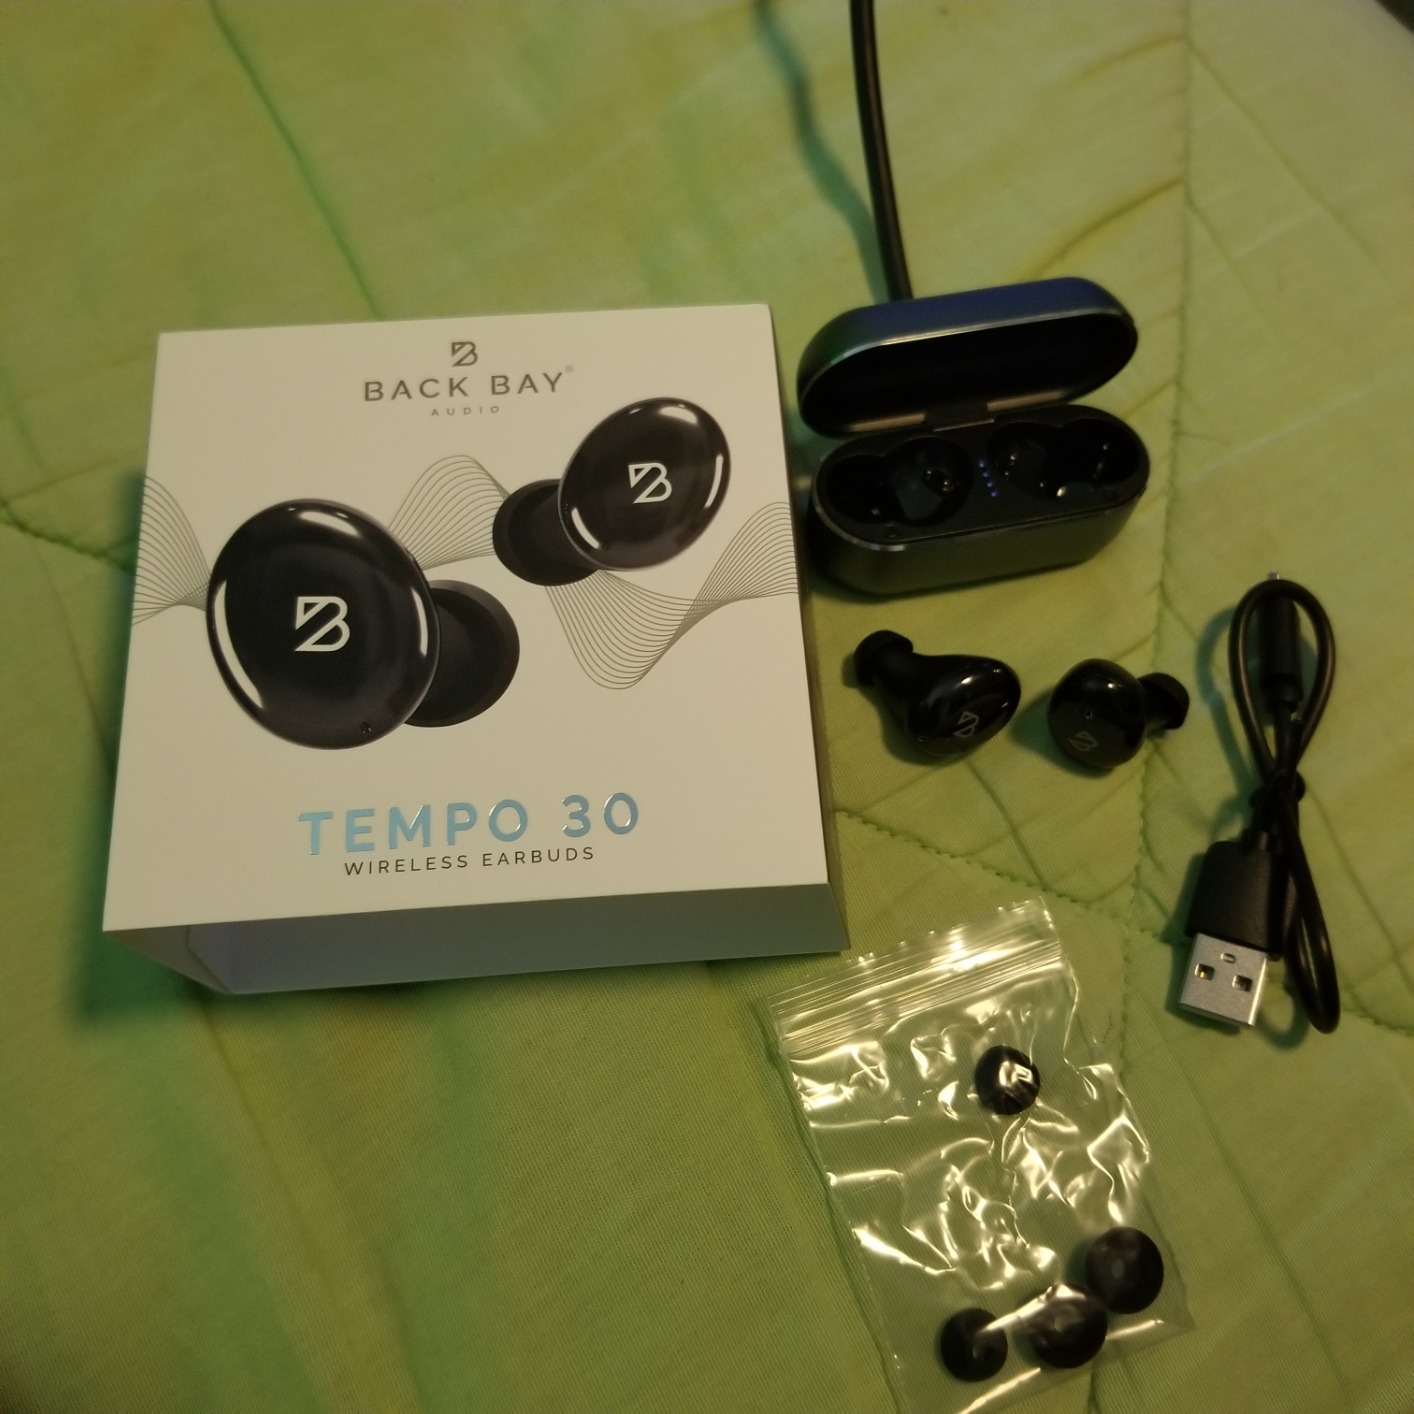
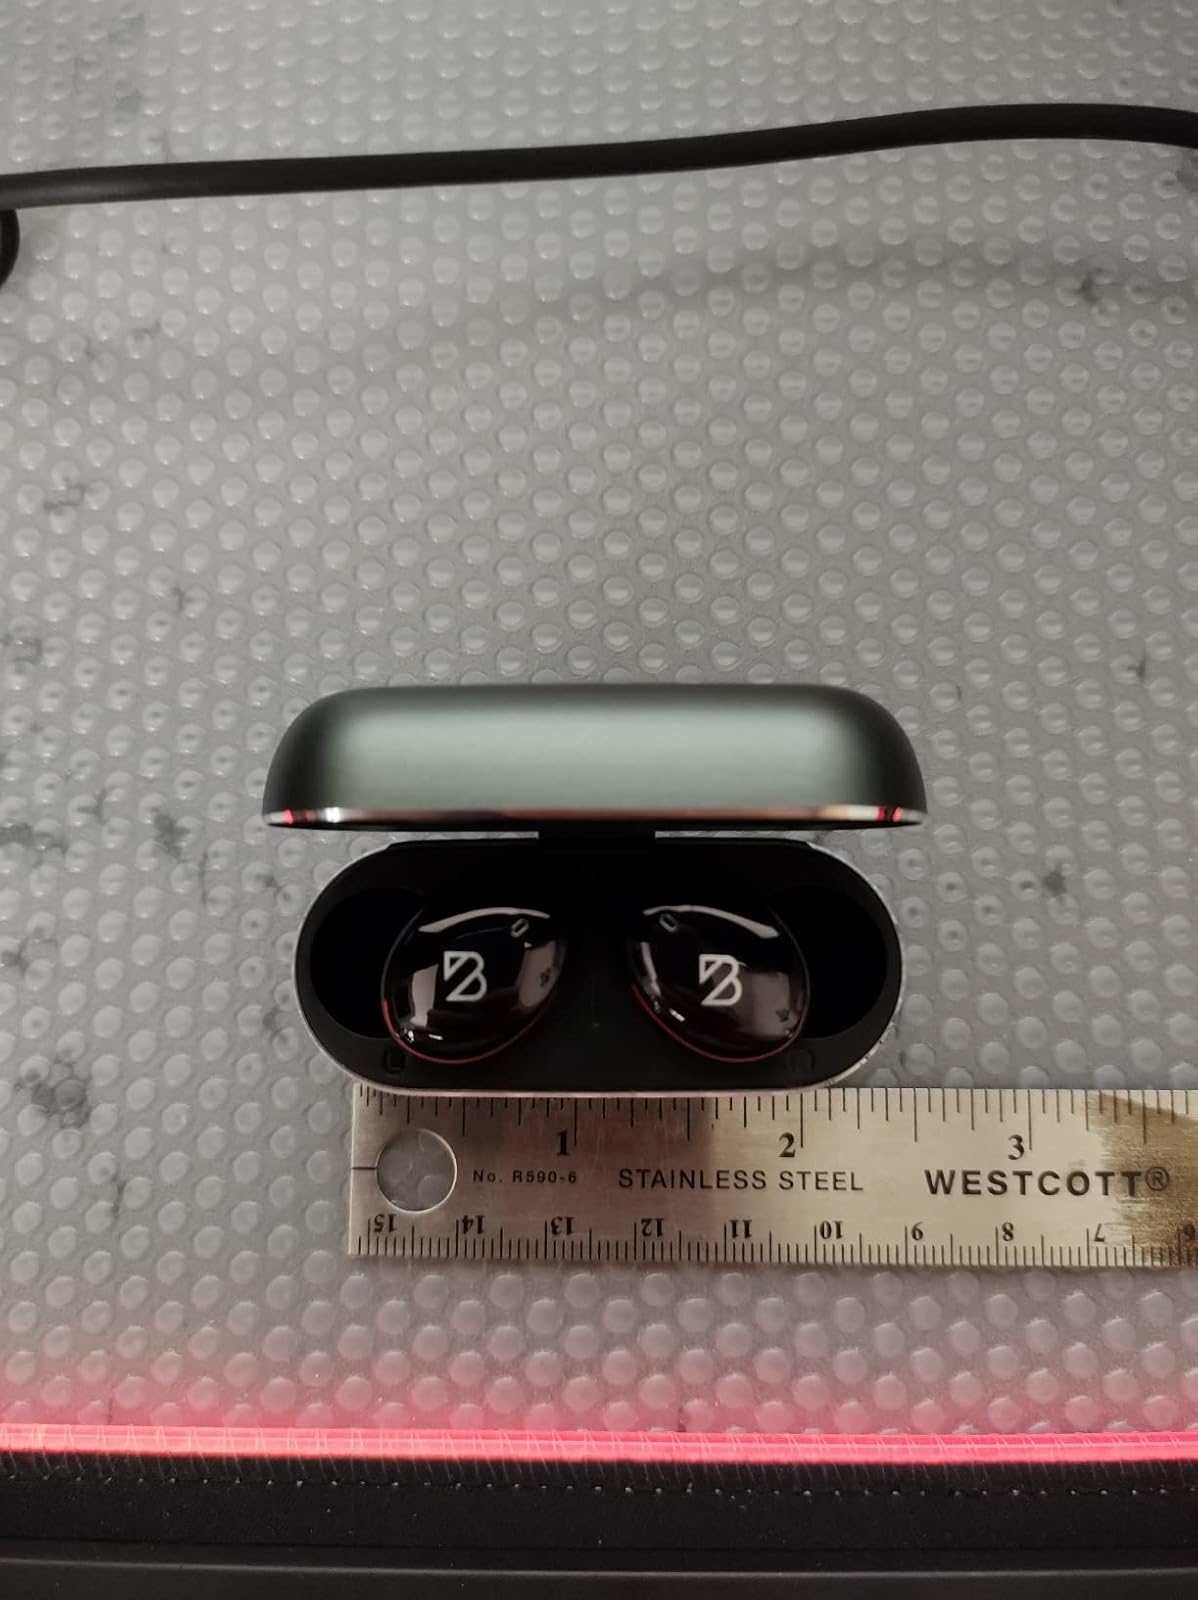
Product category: earbuds
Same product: yes